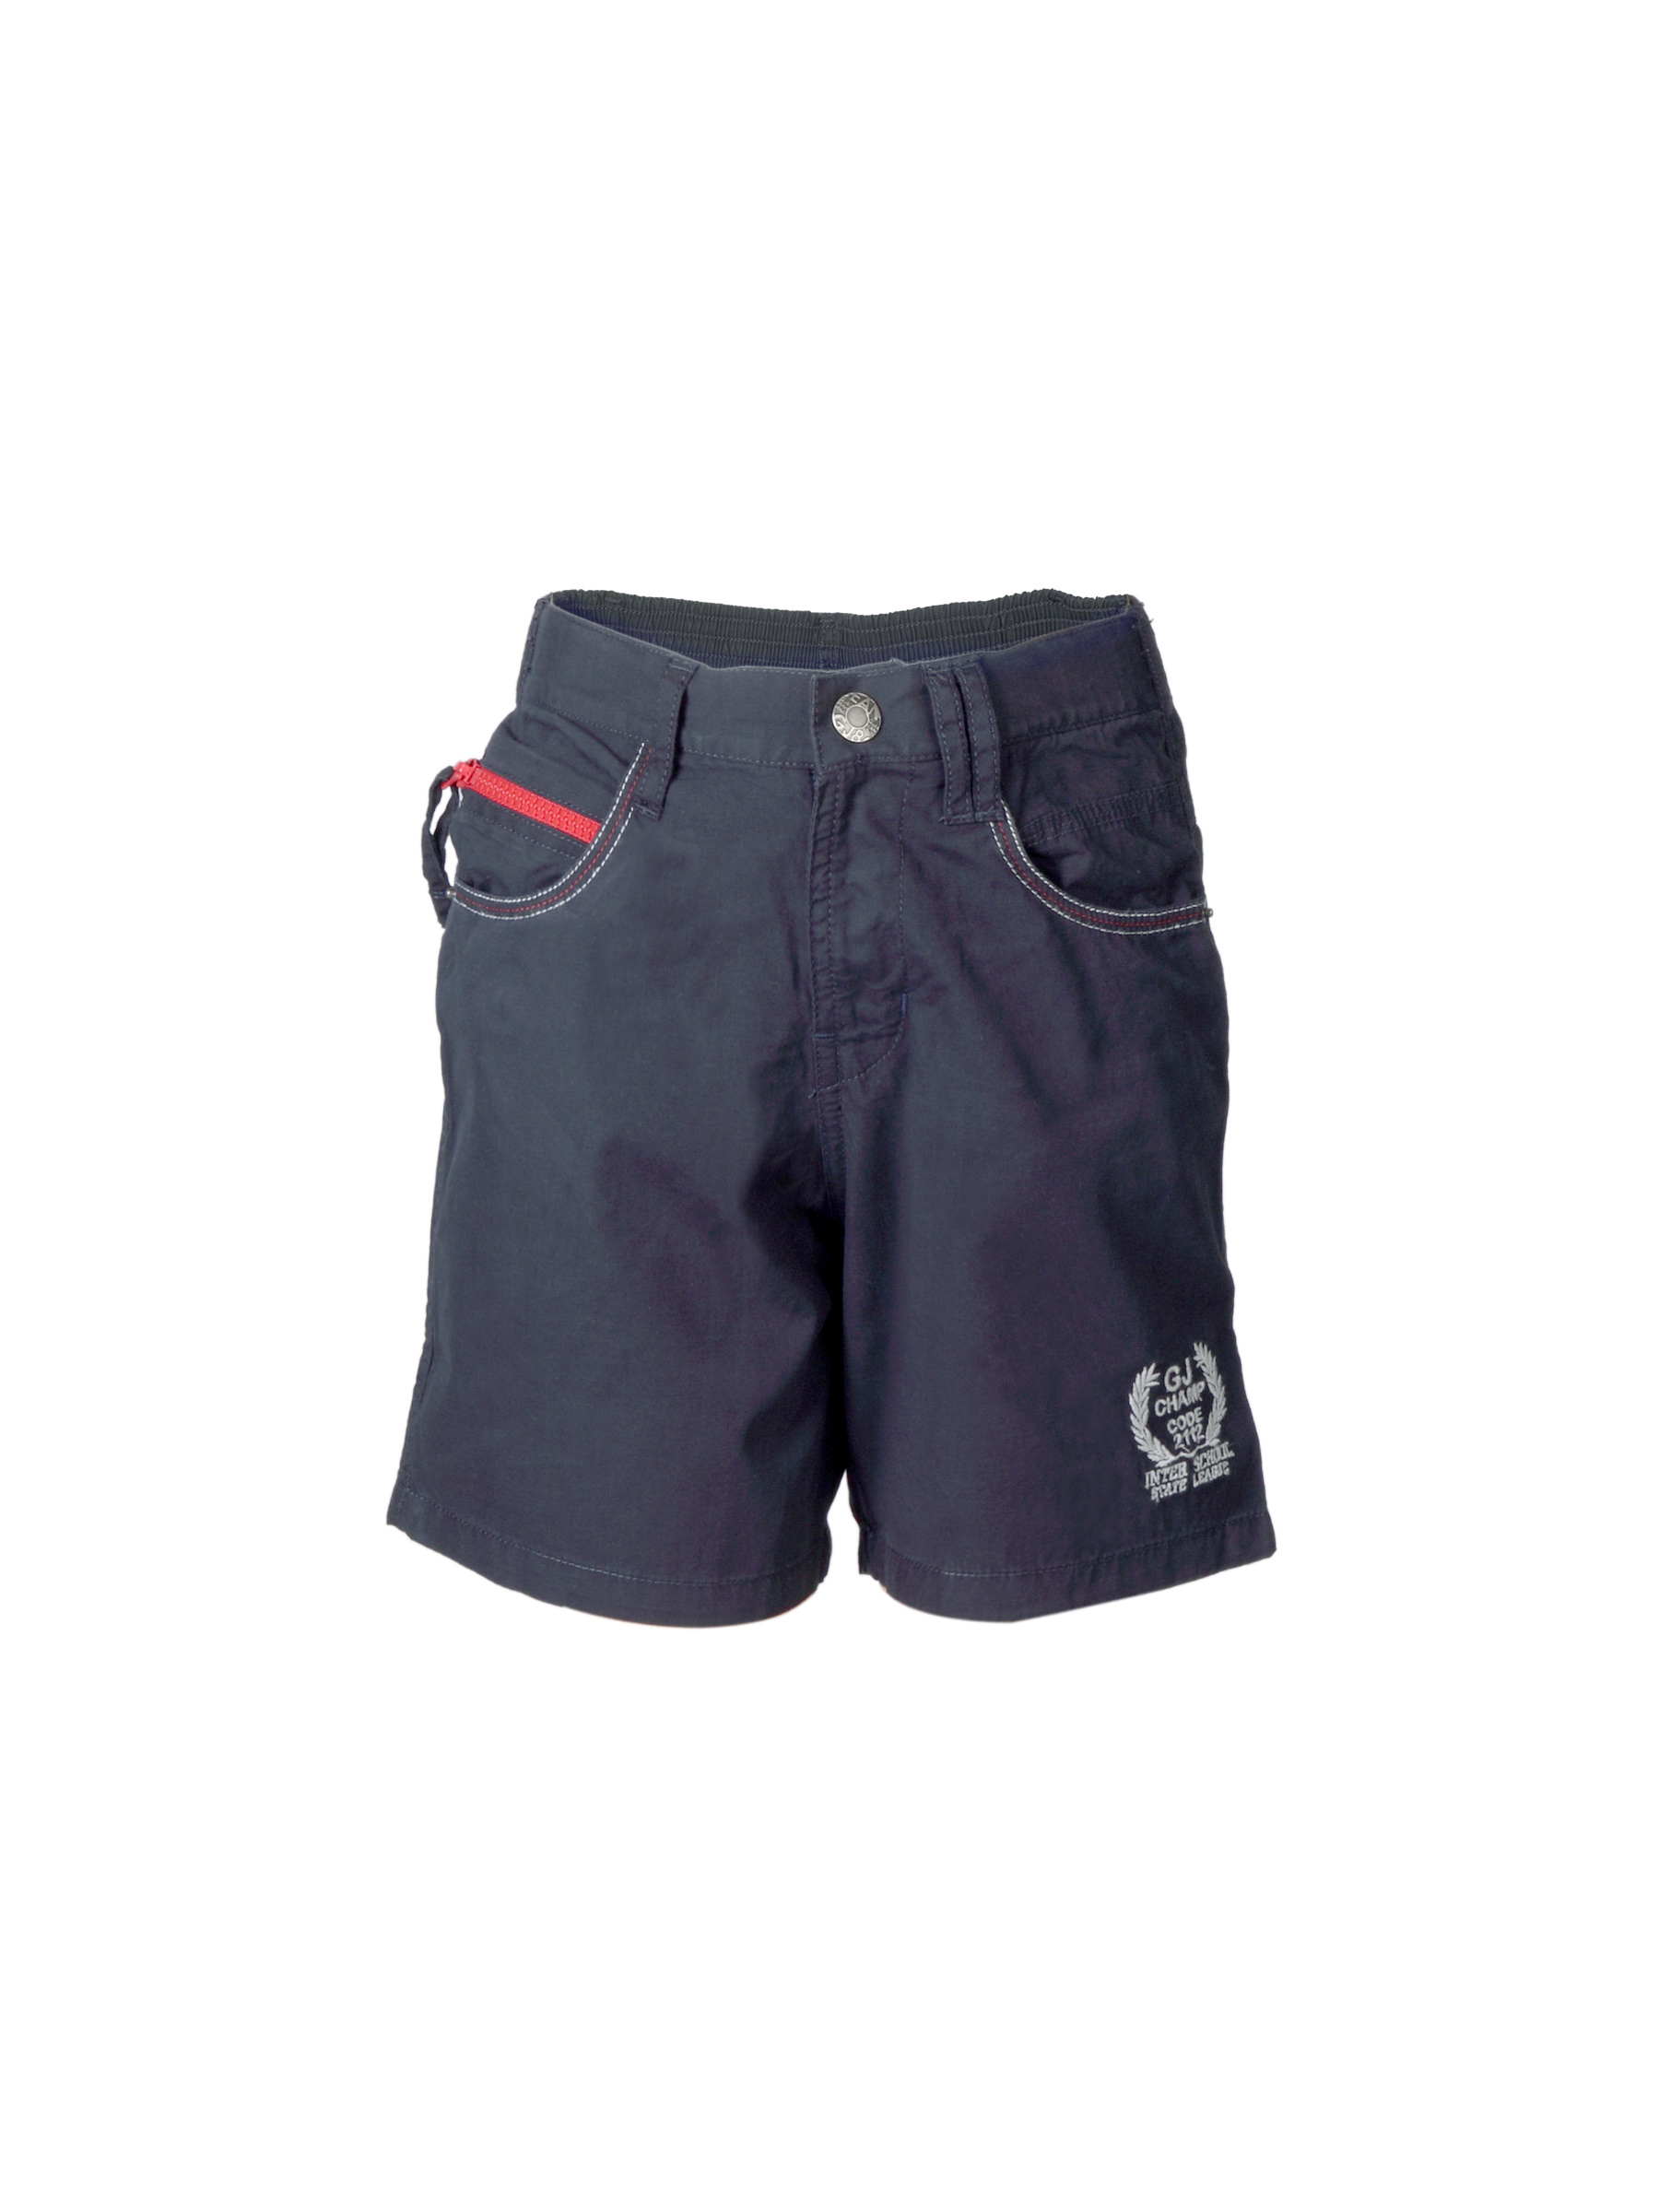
Gini and Jony Boys Navy Blue Shorts
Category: Apparel / Bottomwear / Shorts
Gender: Boys
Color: Navy Blue
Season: Summer 2012
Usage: Casual